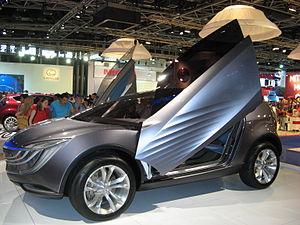
Laurens van den Acker, né le 5 septembre 1965 à Deurne, est un designer automobile néerlandais, nommé directeur du style de Renault en 2009.
La Mazda Hakaze est un concept-car du constructeur automobile japonais Mazda, présenté au salon de Genève en 2007.